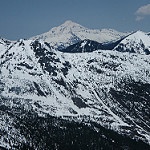
Label: glacier